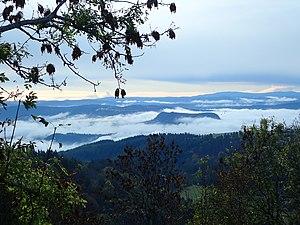
Mer de nuage dans la vallée de la Colagne (Lozère, Massif central, France). Vue prise de l'hôtel du Chalet à 1 100 m d'altitude sur les premières pentes de l'Aubrac. On distingue les plateaux des Causses et les Cévennes à l'horizon (mont Aigoual en particulier). Le sommet qui émerge des nuages est le truc de saint-Bonnet (altitude
Les Grands Causses, parfois abusivement dénommés en raccourci Les Causses, sont une appellation qui désigne un ensemble de hauts plateaux calcaires, de vallées et de gorges situés au sud du Massif central. Ils s'élèvent de 700 à 1 200 m d'altitude et s'inscrivent donc dans l'étage montagnard. C'est un milieu de moyenne montagne calcaire.